Environmental science

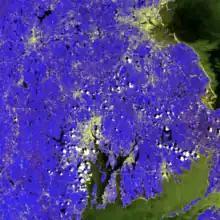
A false color composite of the greater Boston area, created using remote sensing technology, reveals otherwise not visible characteristics about the land cover and the health of the surrounding ecosystems.

The 21st century is marked by significant technological advancements. New technology in environmental science has transformed how researchers gather information about various topics in the field. Research in engines, fuel efficiency, and decreasing emissions from vehicles since the times of the Industrial Revolution has reduced the amount of carbon and other pollutants into the atmosphere. Furthermore, investment in researching and developing clean energy (i.e. wind, solar, hydroelectric, and geothermal power) has significantly increased in recent years, indicating the beginnings of the divestment from fossil fuel use. Geographic information systems (GIS) are used to observe sources of air or water pollution through satellites and digital imagery analysis. This technology allows for advanced farming techniques like precision agriculture as well as monitoring water usage in order to set market prices. In the field of water quality, developed strains of natural and manmade bacteria contribute to bioremediation, the treatment of wastewaters for future use. This method is more eco-friendly and cheaper than manual cleanup or treatment of wastewaters. Most notably, the expansion of computer technology has allowed for large data collection, advanced analysis, historical archives, public awareness of environmental issues, and international scientific communication. The ability to crowdsource on the Internet, for example, represents the process of collectivizing knowledge from researchers around the world to create increased opportunity for scientific progress. With crowdsourcing, data is released to the public for personal analyses which can later be shared as new information is found. Another technological development, blockchain technology, monitors and regulates global fisheries. By tracking the path of fish through global markets, environmental scientists can observe whether certain species are being overharvested to the point of extinction. Additionally, remote sensing allows for the detection of features of the environment without physical intervention. The resulting digital imagery is used to create increasingly accurate models of environmental processes, climate change, and much more. Advancements to remote sensing technology are particularly useful in locating the nonpoint sources of pollution and analyzing ecosystem health through image analysis across the electromagnetic spectrum. Lastly, thermal imaging technology is used in wildlife management to catch and discourage poachers and other illegal wildlife traffickers from killing endangered animals, proving useful for conservation efforts. Artificial intelligence has also been used to predict the movement of animal populations and protect the habitats of wildlife.